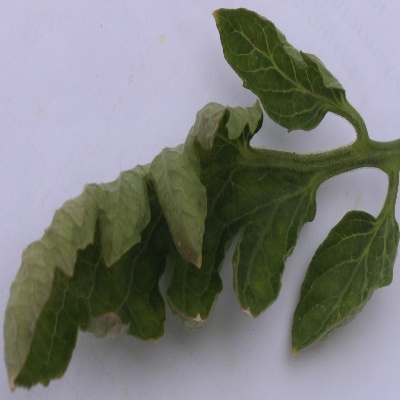
Crop: Tomato
Condition: leaf curl